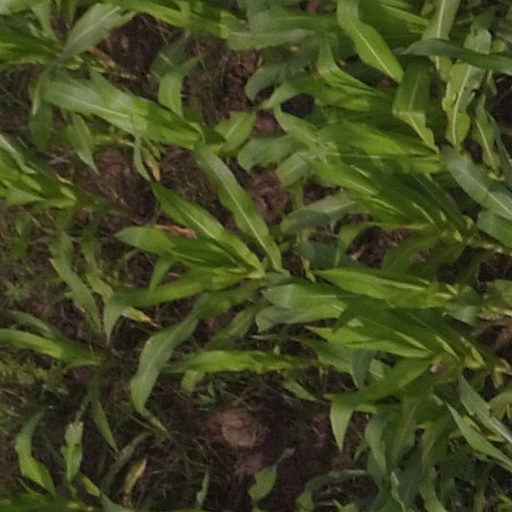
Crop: maize; corn